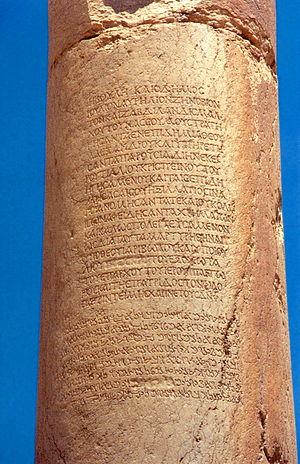
Colonne érigée en l’honneur de Zabdilas. Son nom romain était Julius Aurelius Zenobius.
Zabdilas est le nom sémite du stratège de la colonie romaine de Palmyre au moment de l’arrivée de Sévère Alexandre. On voit son nom gravé sur une colonne érigée en son honneur. L’inscription bilingue datée de l’année 242-243 atteste la venue de l’empereur romain en 231-232, son aide aux troupes commandées par Rutilius Crispinus et son rang de haut dignitaire alors chargé de la stratégie de la colonie. Il est alors appelé Julius Aurelius Zenobius.
La Grande colonnade de Palmyre est la principale avenue à colonnade de la cité antique de Palmyre dans le désert syrien. Longue de 1 100 m, la grande colonnade joint le temple de Bêl, à l'arc tétrapyle où elle s'infléchit pour rejoindre le temple funéraire.
L'alphabet palmyrénien est un alphabet sémitique historique utilisé pour écrire le dialecte du même nom, variante locale de l'araméen. Il a été utilisé entre le Iᵉʳ siècle av. J.-C. et le IIIᵉ siècle av. J.-C. à Palmyre, dans le désert syrien. La plus ancienne inscription conservée date de 44 av. JC et la plus ancienne de 274 ap. JC, deux ans après la victoire de l'empereur romain Aurélien sur l'éphémère Empire palmyrénien. Elle a ensuite été remplacée par le grec et le latin.